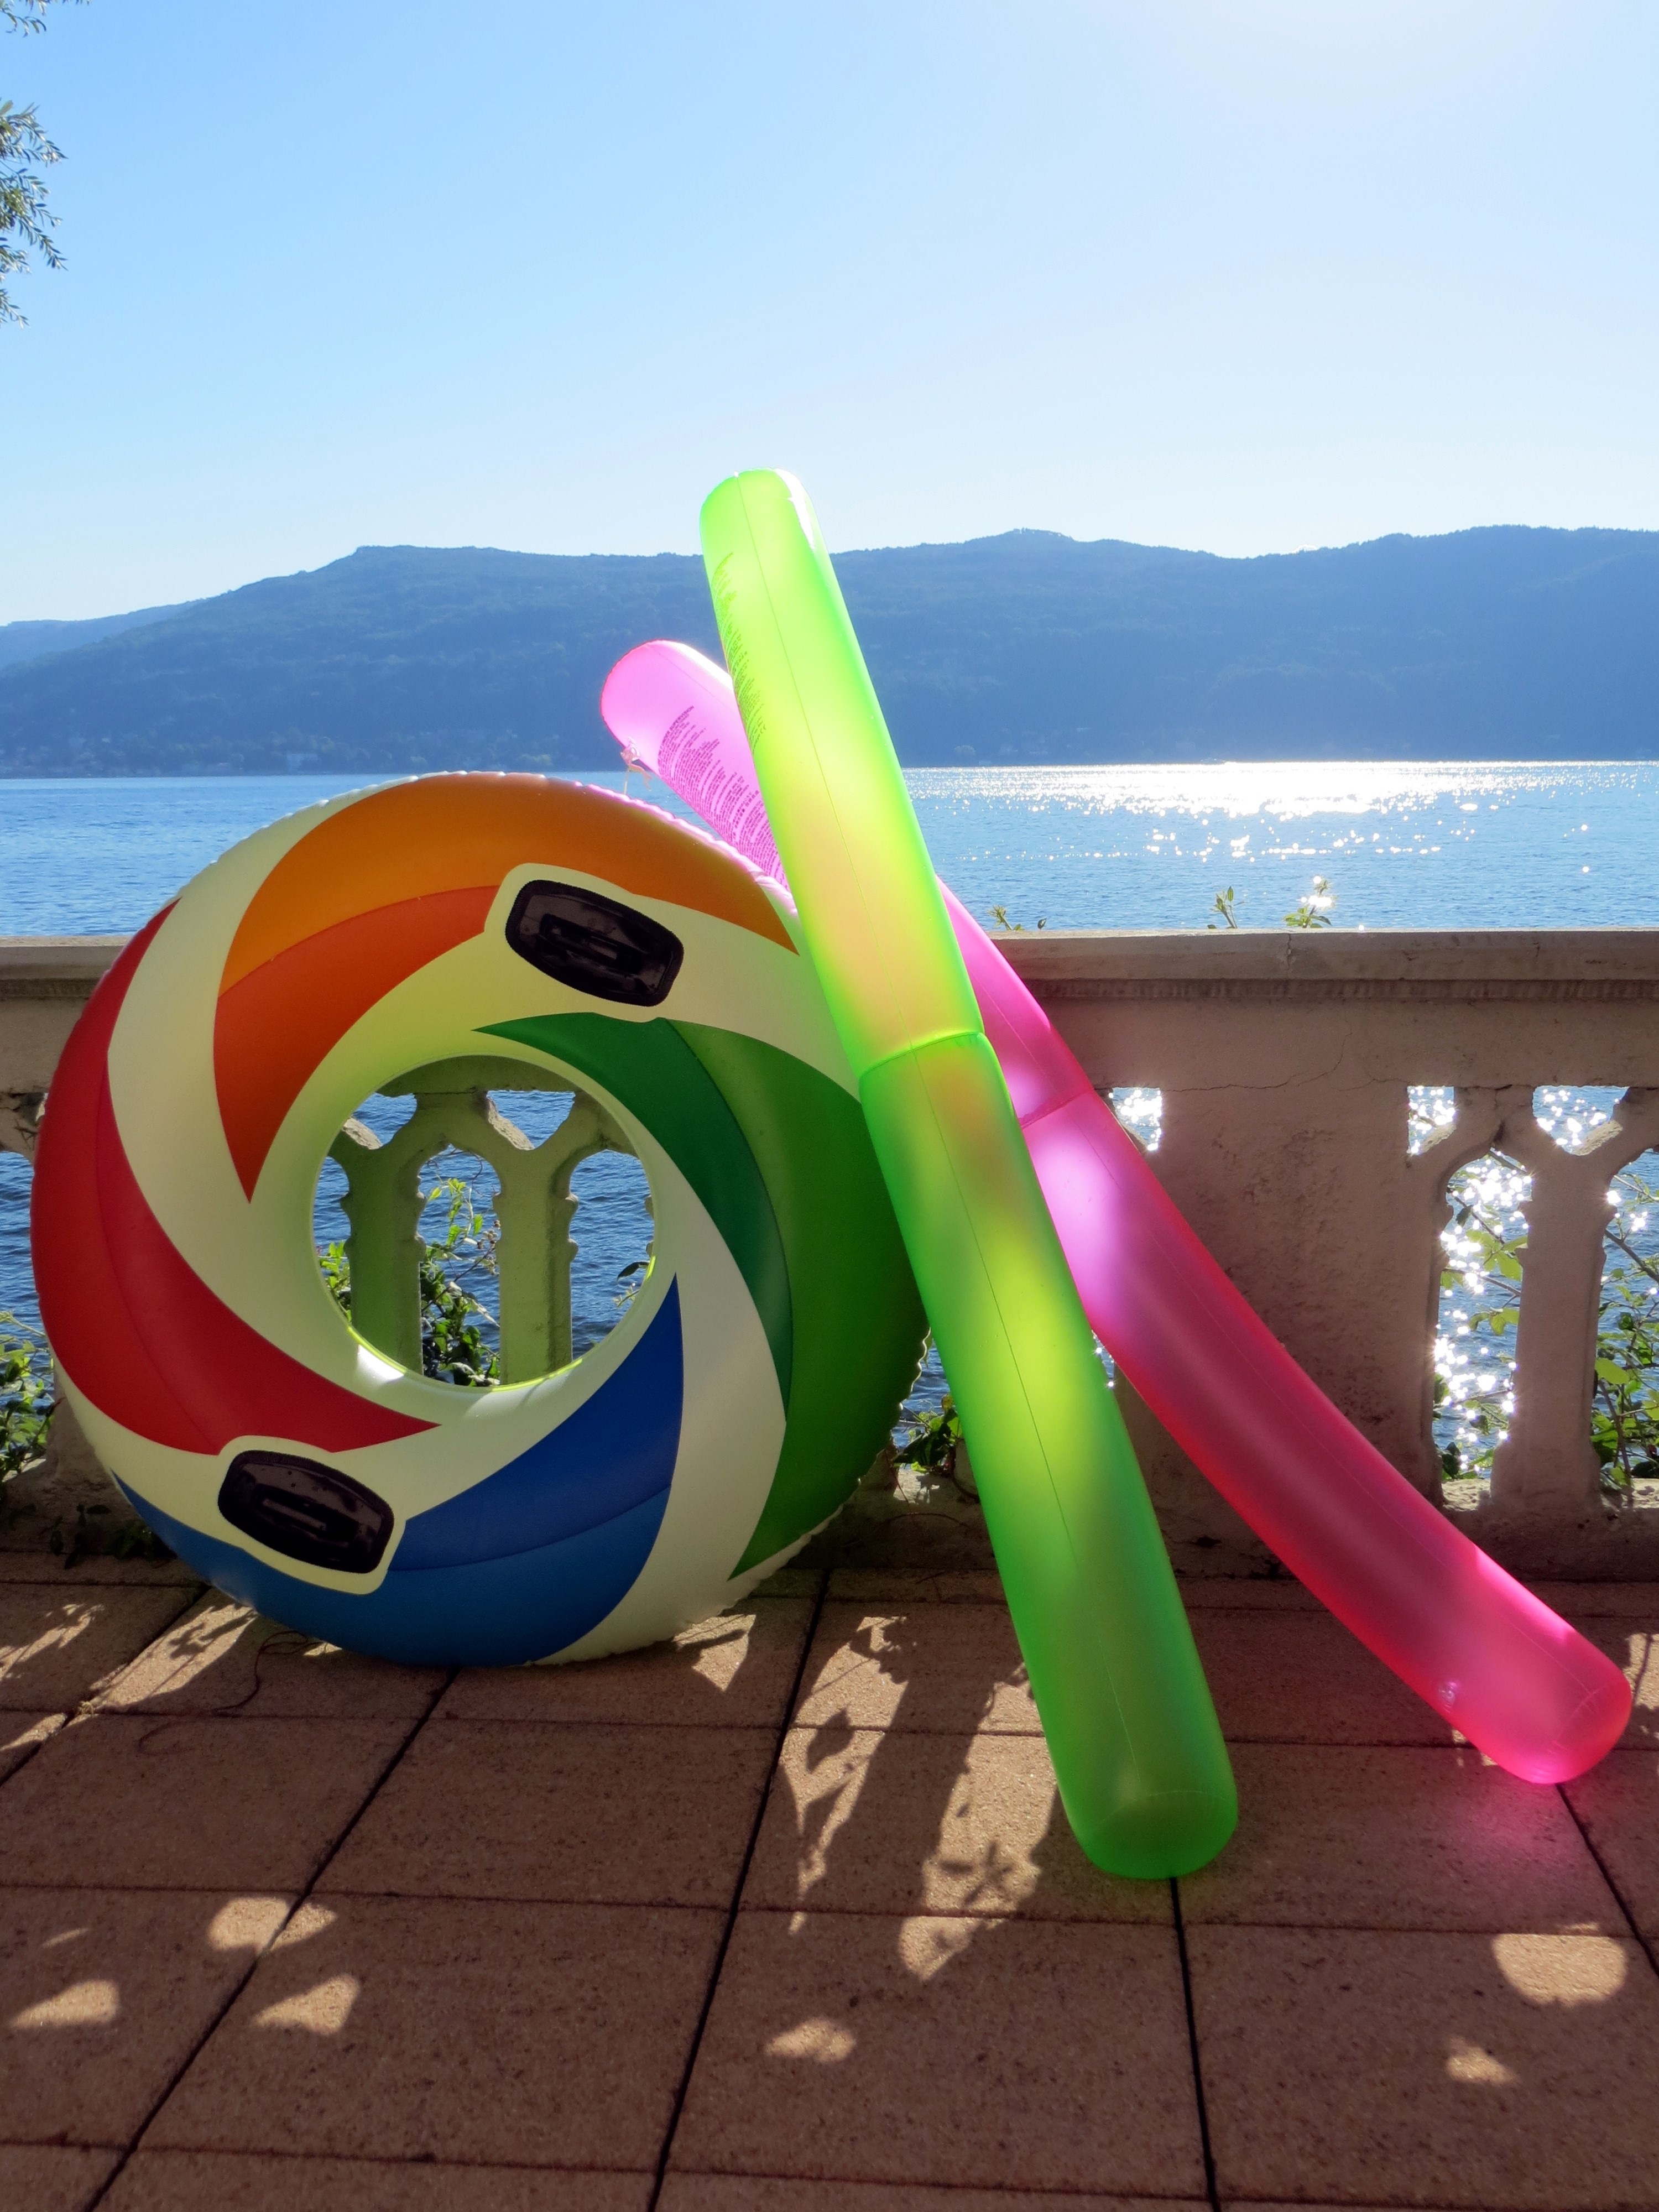
water, sun, play, lake, balloon, summer, swim, color, holiday, italy, colorful, toy, fun, playground, hot, games, inflatable, swimming ring, water polo, badeurlaub, water toys, lago maggiore, atmosphere of earth, outdoor play equipment, playground slide